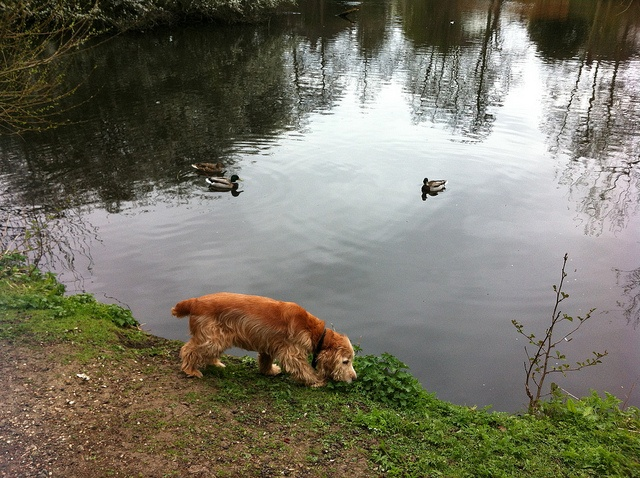
a dog sniffing the ground close to the water
a hairy brown dog walking sniffing on the ground near the waters
there is a auburn colored dog standing in the grass by the water
A dog is sniffing the grass near a lake.
a dog sniffs at the plants at the edge of a pond with ducks floating in it